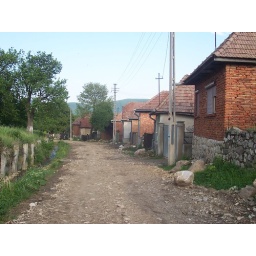
...the road to the castle near Torocko